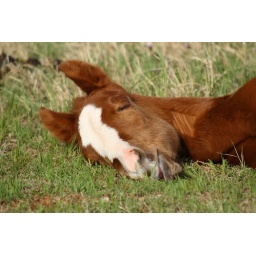
cute foal sleeping in pasture headshot